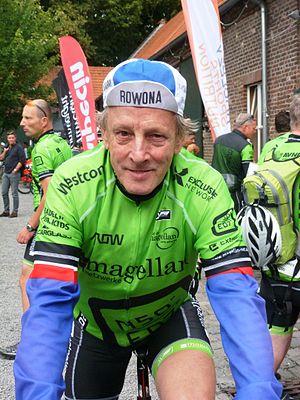
Rolf Wolfshohl est un coureur cycliste allemand né le 27 décembre 1938 à Cologne. Professionnel entre 1960 et 1973, il est durant sa carrière un très bon spécialiste du cyclo-cross, dont il est triple champion du monde, mais aussi un très bon coureur routier. Il a notamment remporté deux étapes du Tour de France, le classement général du Tour d'Espagne en 1965 et de Paris-Nice en 1968.